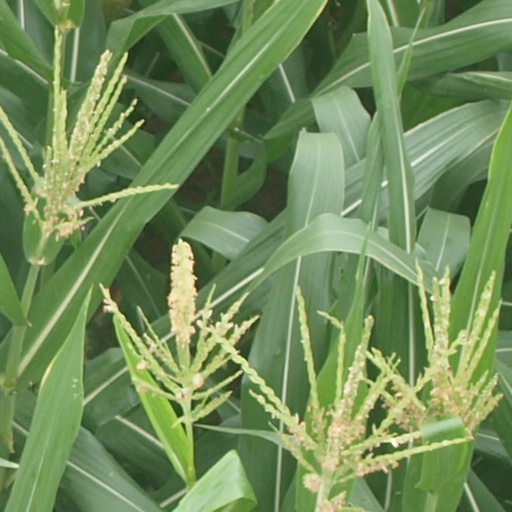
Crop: maize; corn